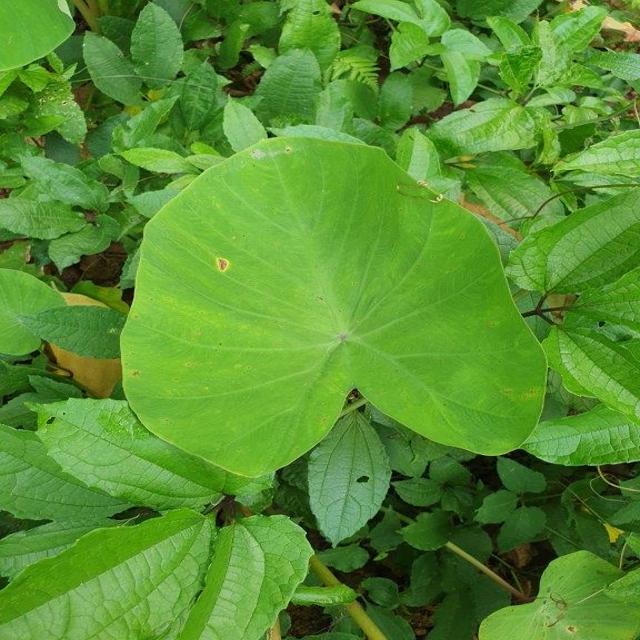
Label: Early_Blight